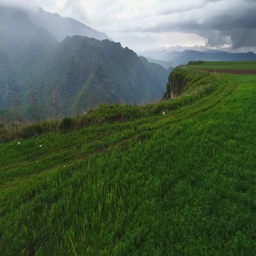
aerial drone shot over the beautiful green canyon and plateau .